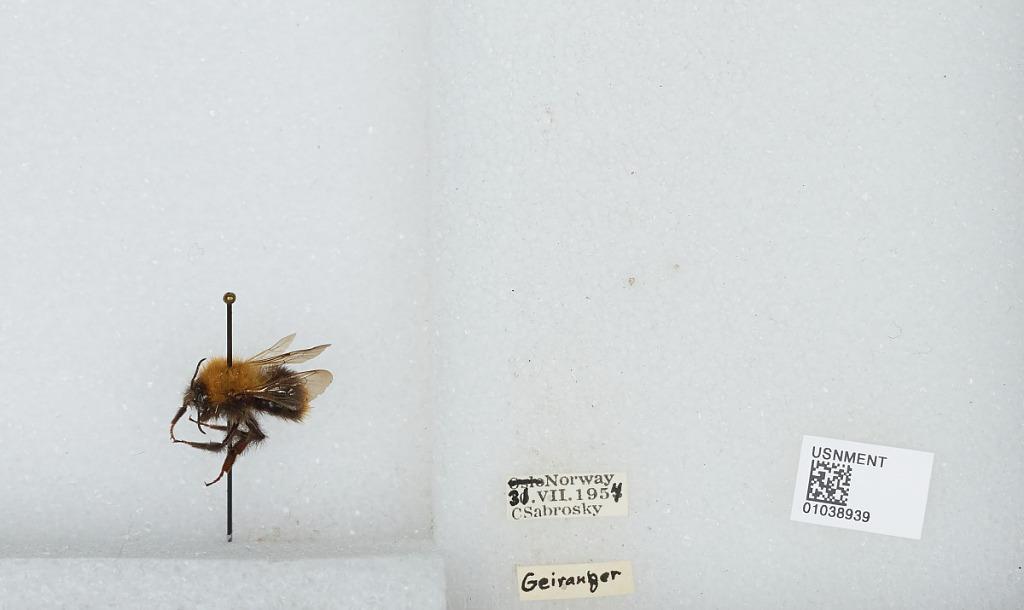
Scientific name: Bombus (Thoracobombus) pascuorum (Scopoli)
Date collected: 1954-7-31
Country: Norway
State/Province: Møre og Romsdal
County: Stranda
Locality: Geiranger
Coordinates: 62.1019, 7.2072